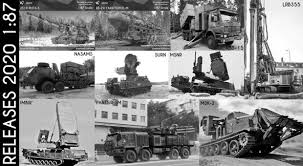
Label: Air Defense